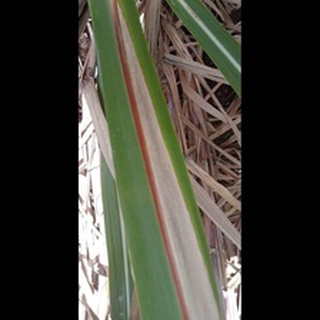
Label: sugarcane_red_rot